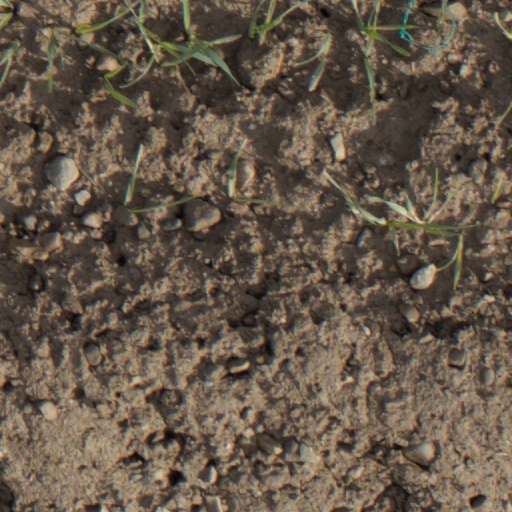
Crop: wheat